Overgrowth (video game)

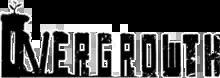

Overgrowth is an action video game released by Wolfire Games available for Microsoft Windows, macOS and Linux. It was announced on September 17, 2008, and released on October 16, 2017, after 9 years of development and early access.